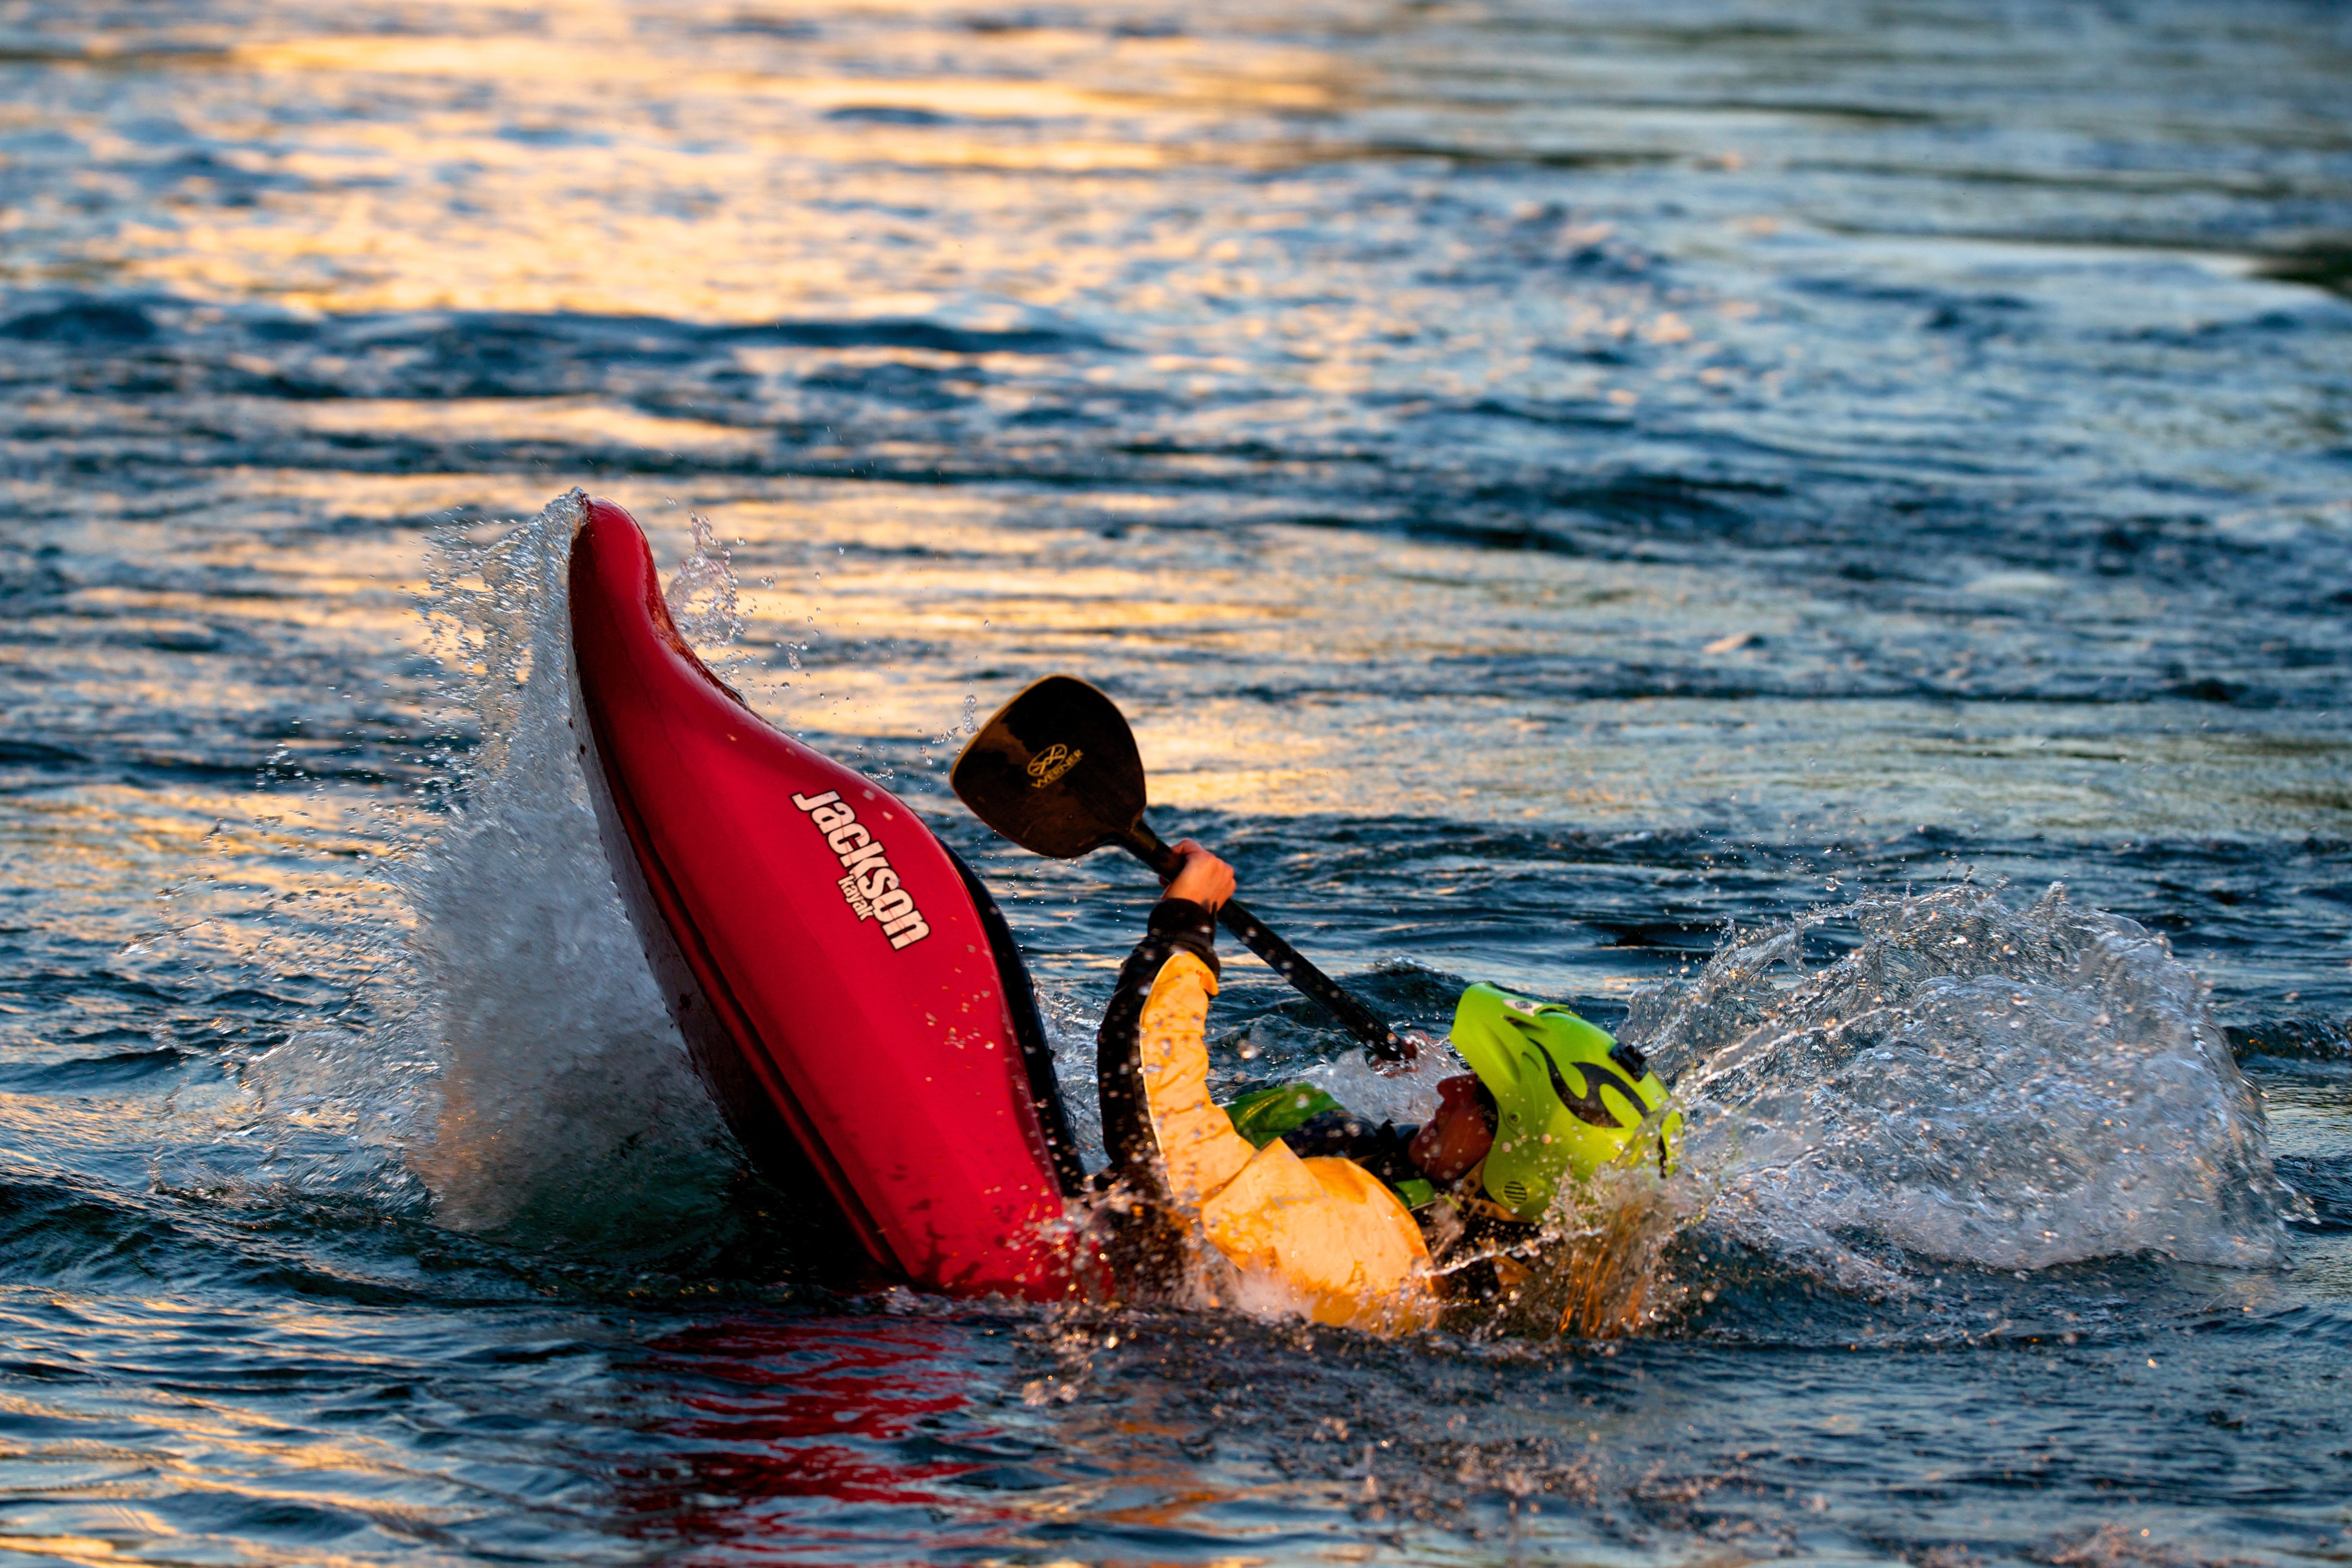
sea, boat, wave, paddle, vehicle, spray, kayak, skill, courage, boating, helm, white water, water sports, immersion, marine mammal